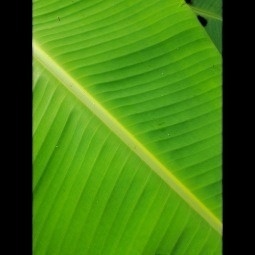
Label: Healthy